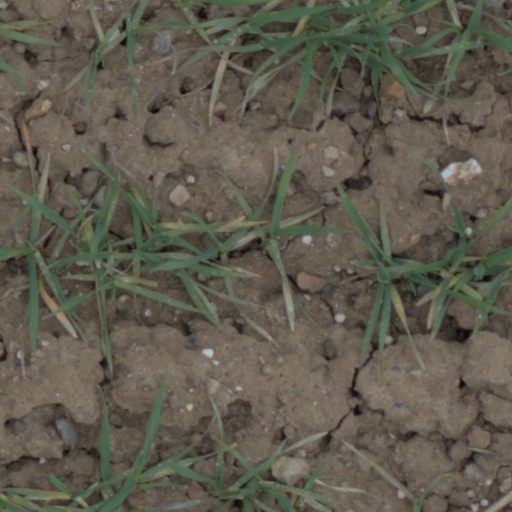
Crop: wheat